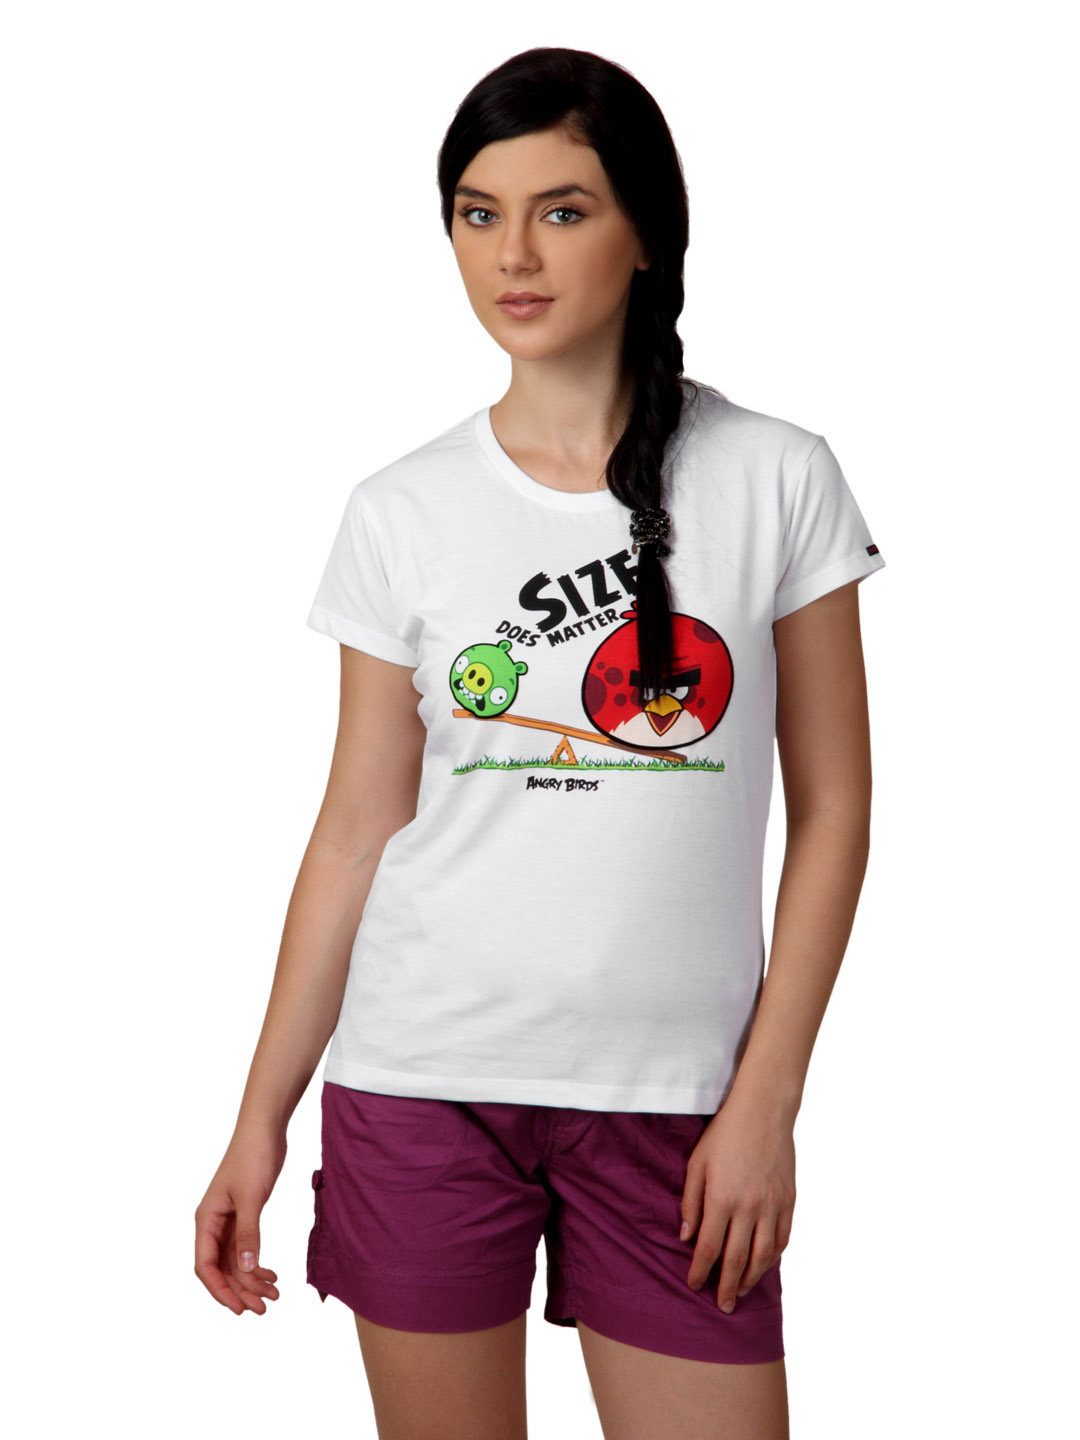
Angry Birds Women White T-shirt
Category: Apparel / Topwear / Tshirts
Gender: Women
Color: White
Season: Summer 2015
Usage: Casual